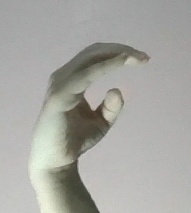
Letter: jeem